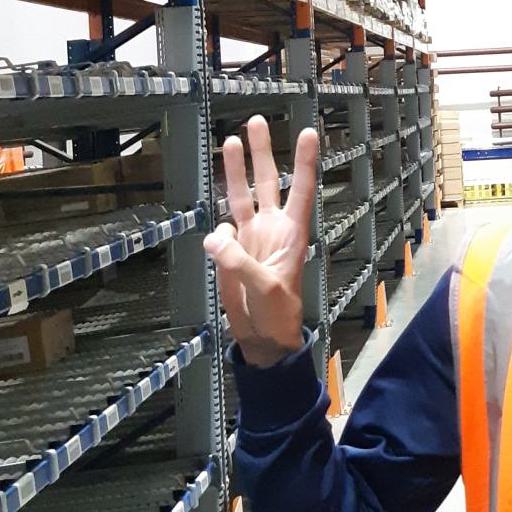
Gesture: three